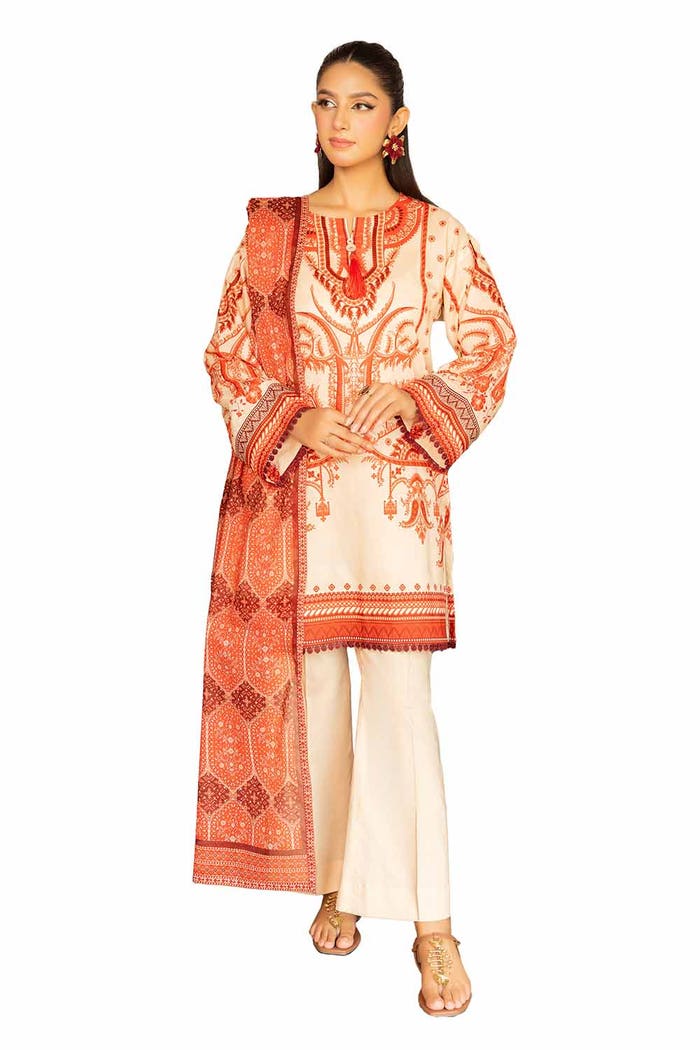
beige multi embroidered salwar suit